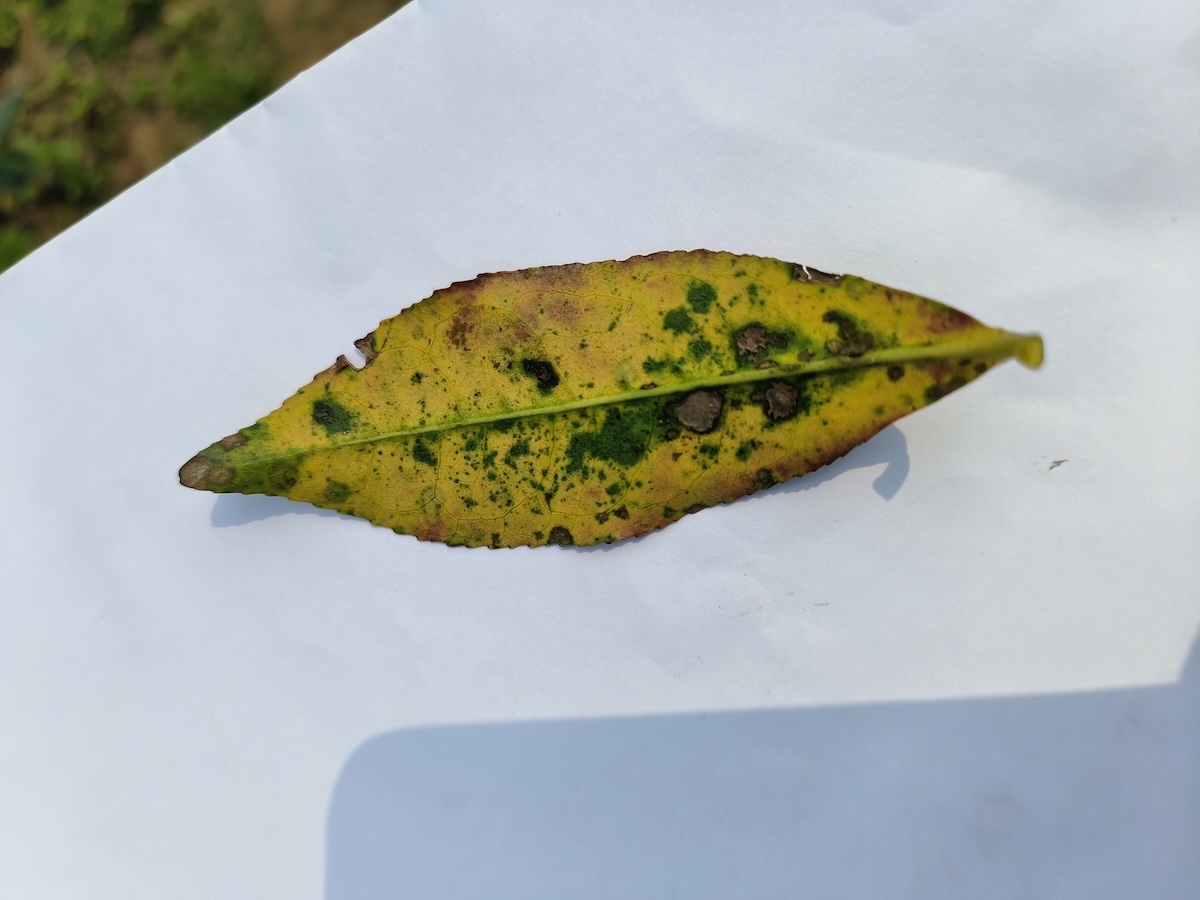
Label: Tea algal leaf spot